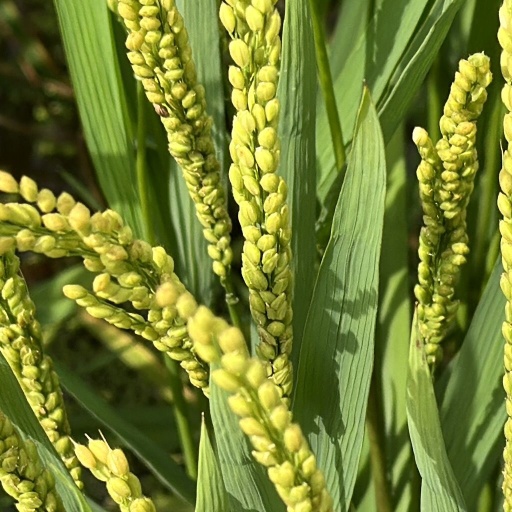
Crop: rice